Wharram railway station

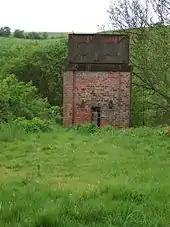
The water tower at Wharram station

The line was originally conceived as part of a trunk route between Kingston-upon-Hull and the North East of England, but this came to very little. The station remained throughout its life as a country station on a country byway. In some periods of its life four passenger trains a day ran in each direction between and , calling at all stations between, but for the most part just three called, with no Sunday service after the outbreak of the First World War. These trains were nicknamed the "Malton Dodger". They usually had either one or two coaches, often strengthened by one or more horse boxes in this racing country. Before the Second World War, intermittent excursion traffic called at Wharram to view the station's floral displays and well as the area's scenery.